Terra Alta, West Virginia

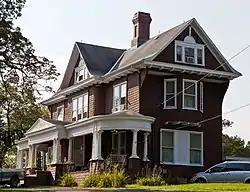
James S. Lakin House

Terra Alta was originally called Portland, and under the latter name had its start in the 1850s. The present name Terra Alta is derived from Latin meaning "high land". According to the 1876 Baltimore and Ohio Railroad map, Terra Alta had a railroad station called Cranberry Station.